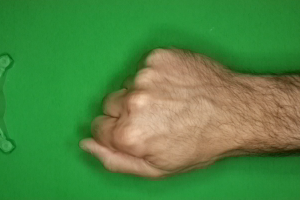
Label: rock